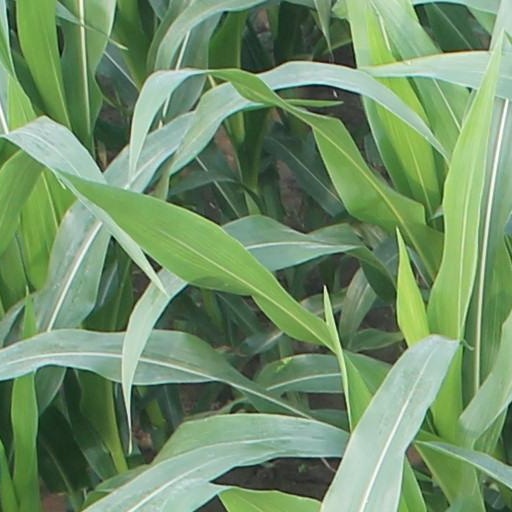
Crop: maize; corn